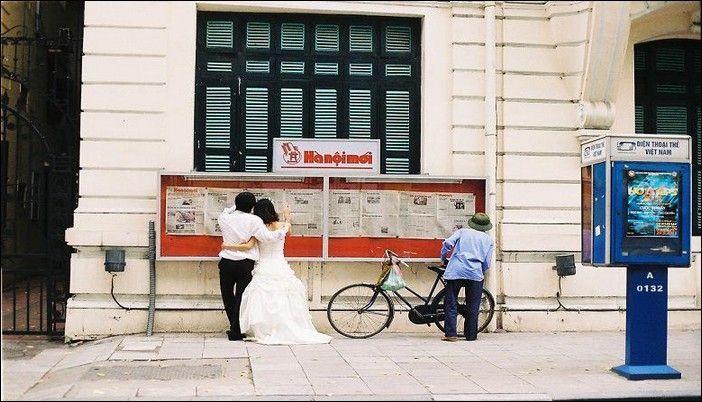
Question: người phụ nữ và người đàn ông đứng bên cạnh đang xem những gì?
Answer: đang xem báo